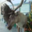
Label: deer